Whorlton Castle

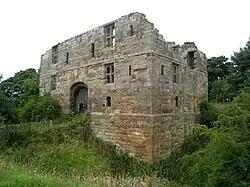
Gatehouse

Whorlton Castle is a ruined medieval castle situated near the abandoned village of Whorlton (at grid reference NZ4802) in North Yorkshire, England. It was established in the early 12th century as a Norman motte-and-bailey associated with the nearby settlement. The castle is an unusual example of a motte-and-bailey that remained in use throughout the Middle Ages and into the early modern period.